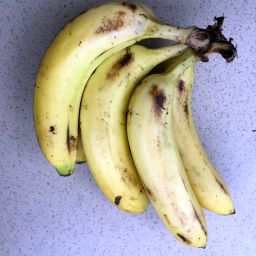
Fruit: Banana
Quality: Good